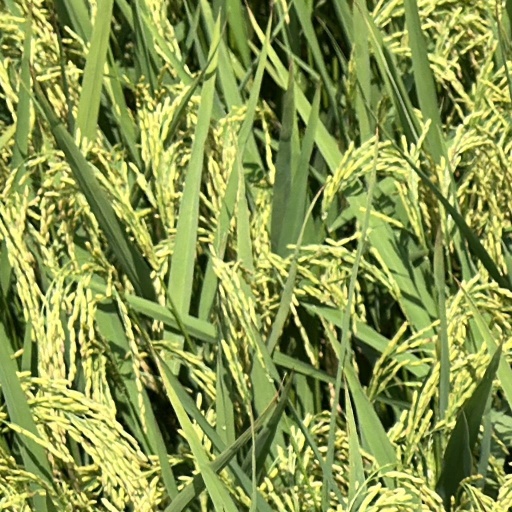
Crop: rice